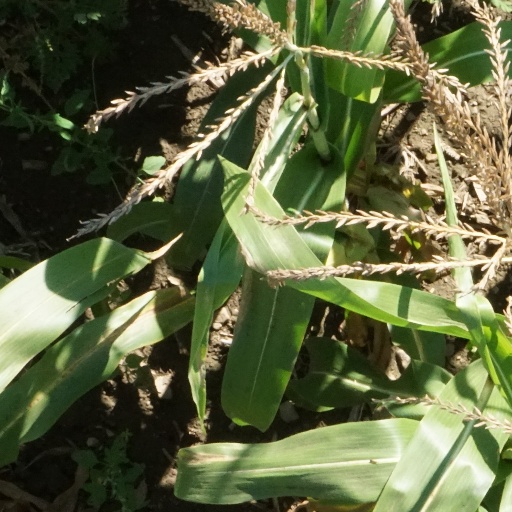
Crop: maize; corn